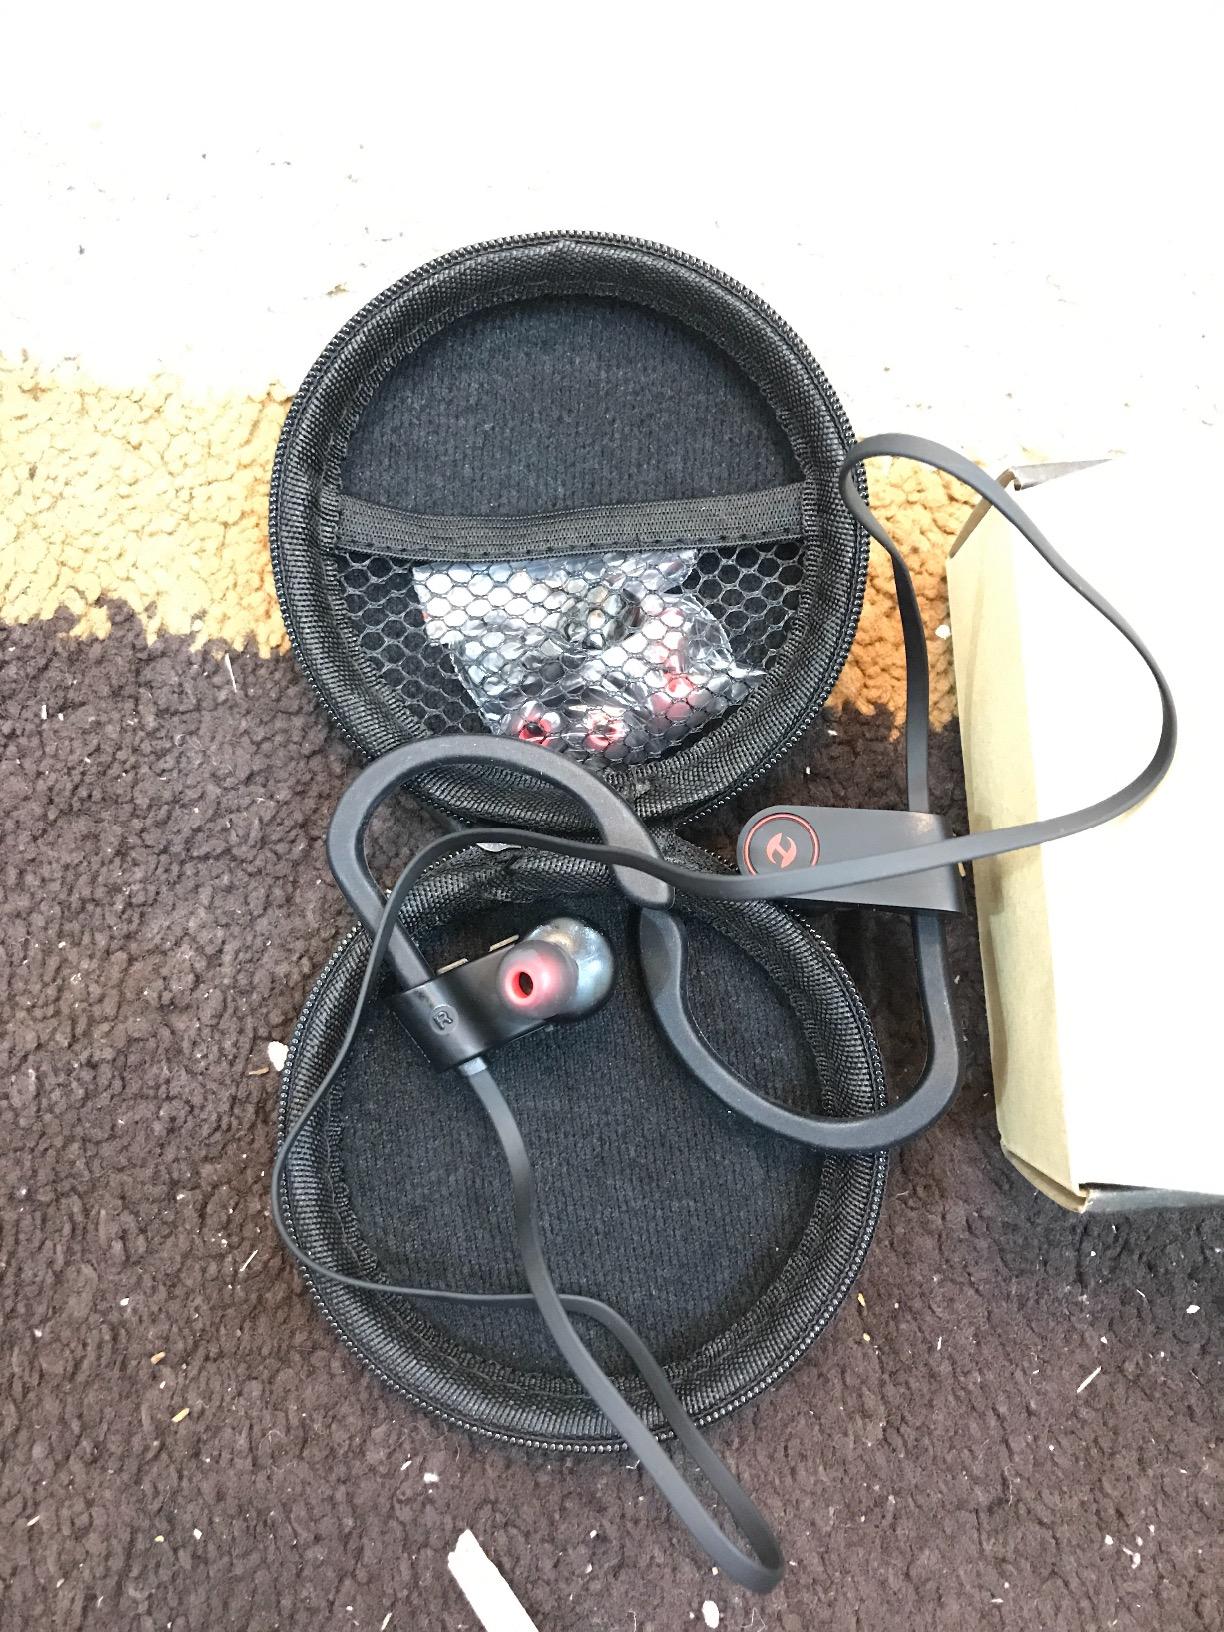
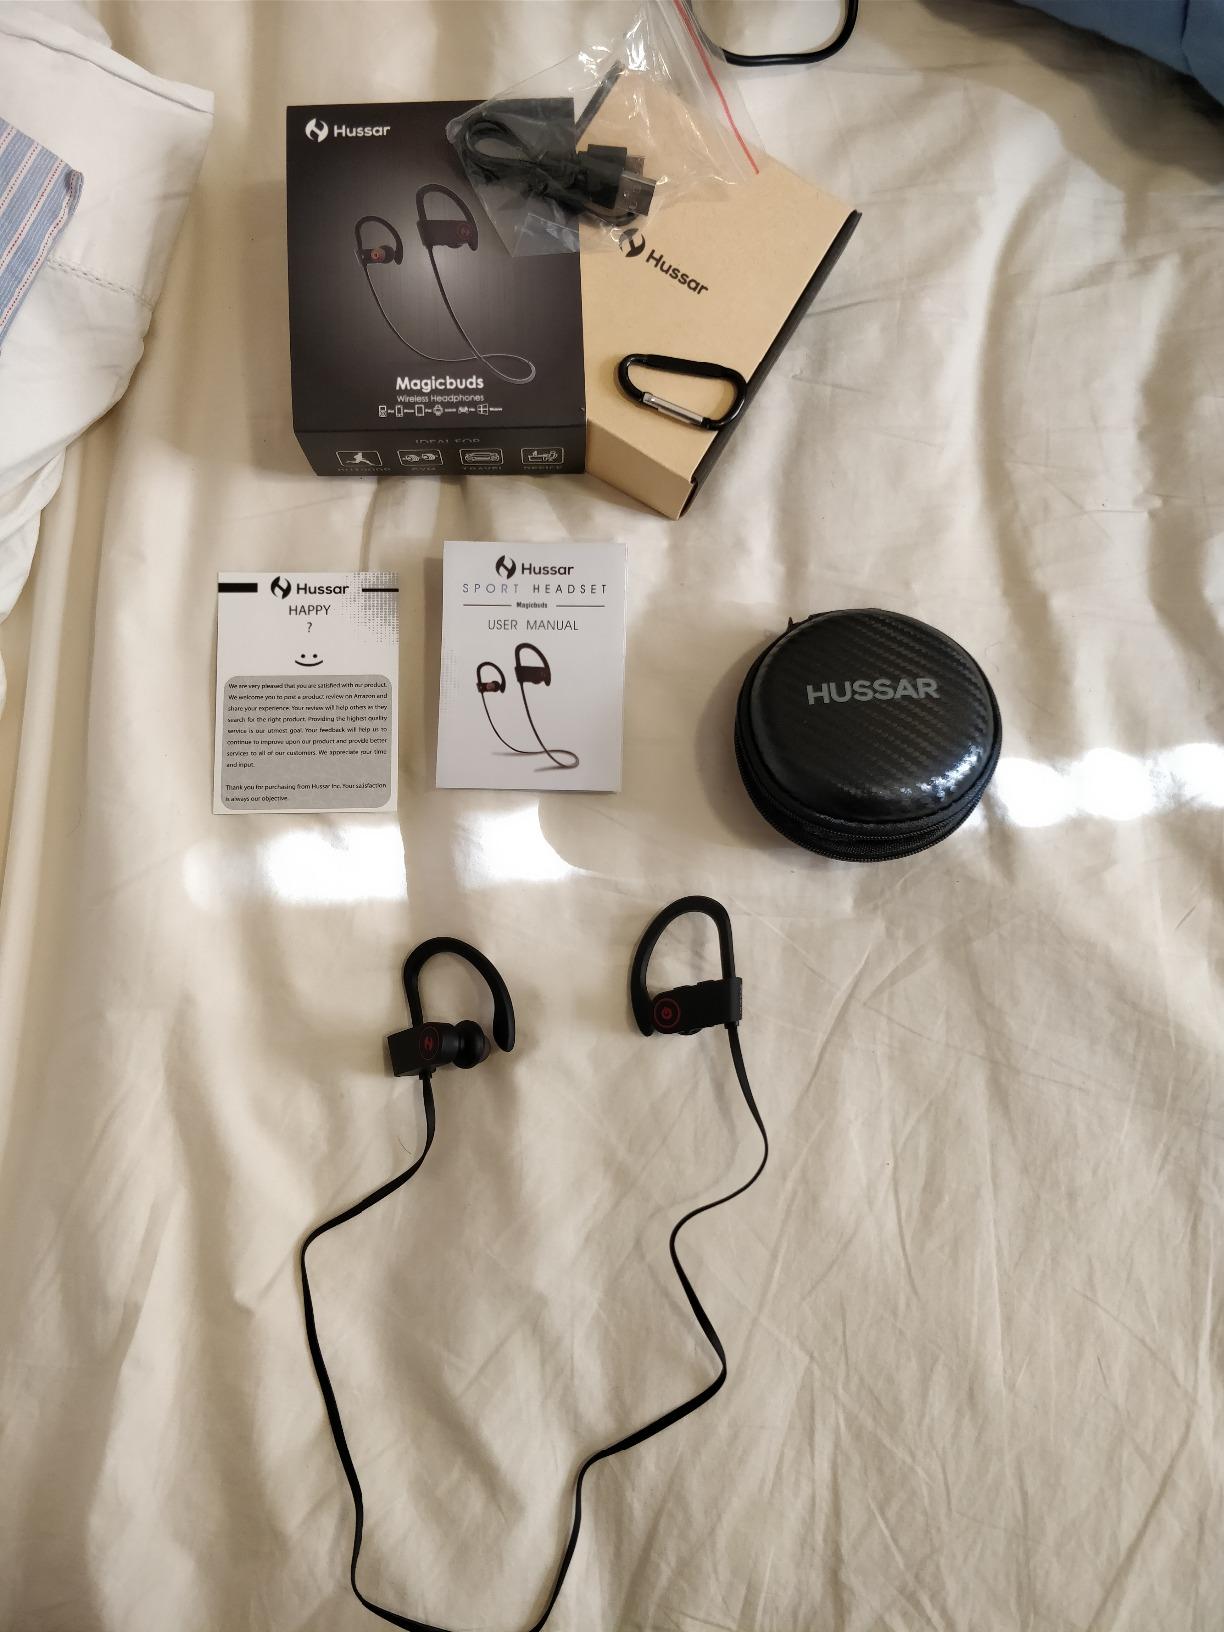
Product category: headphones
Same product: yes